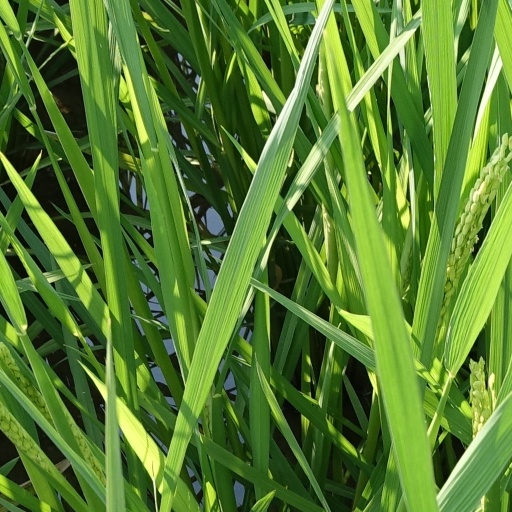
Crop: rice